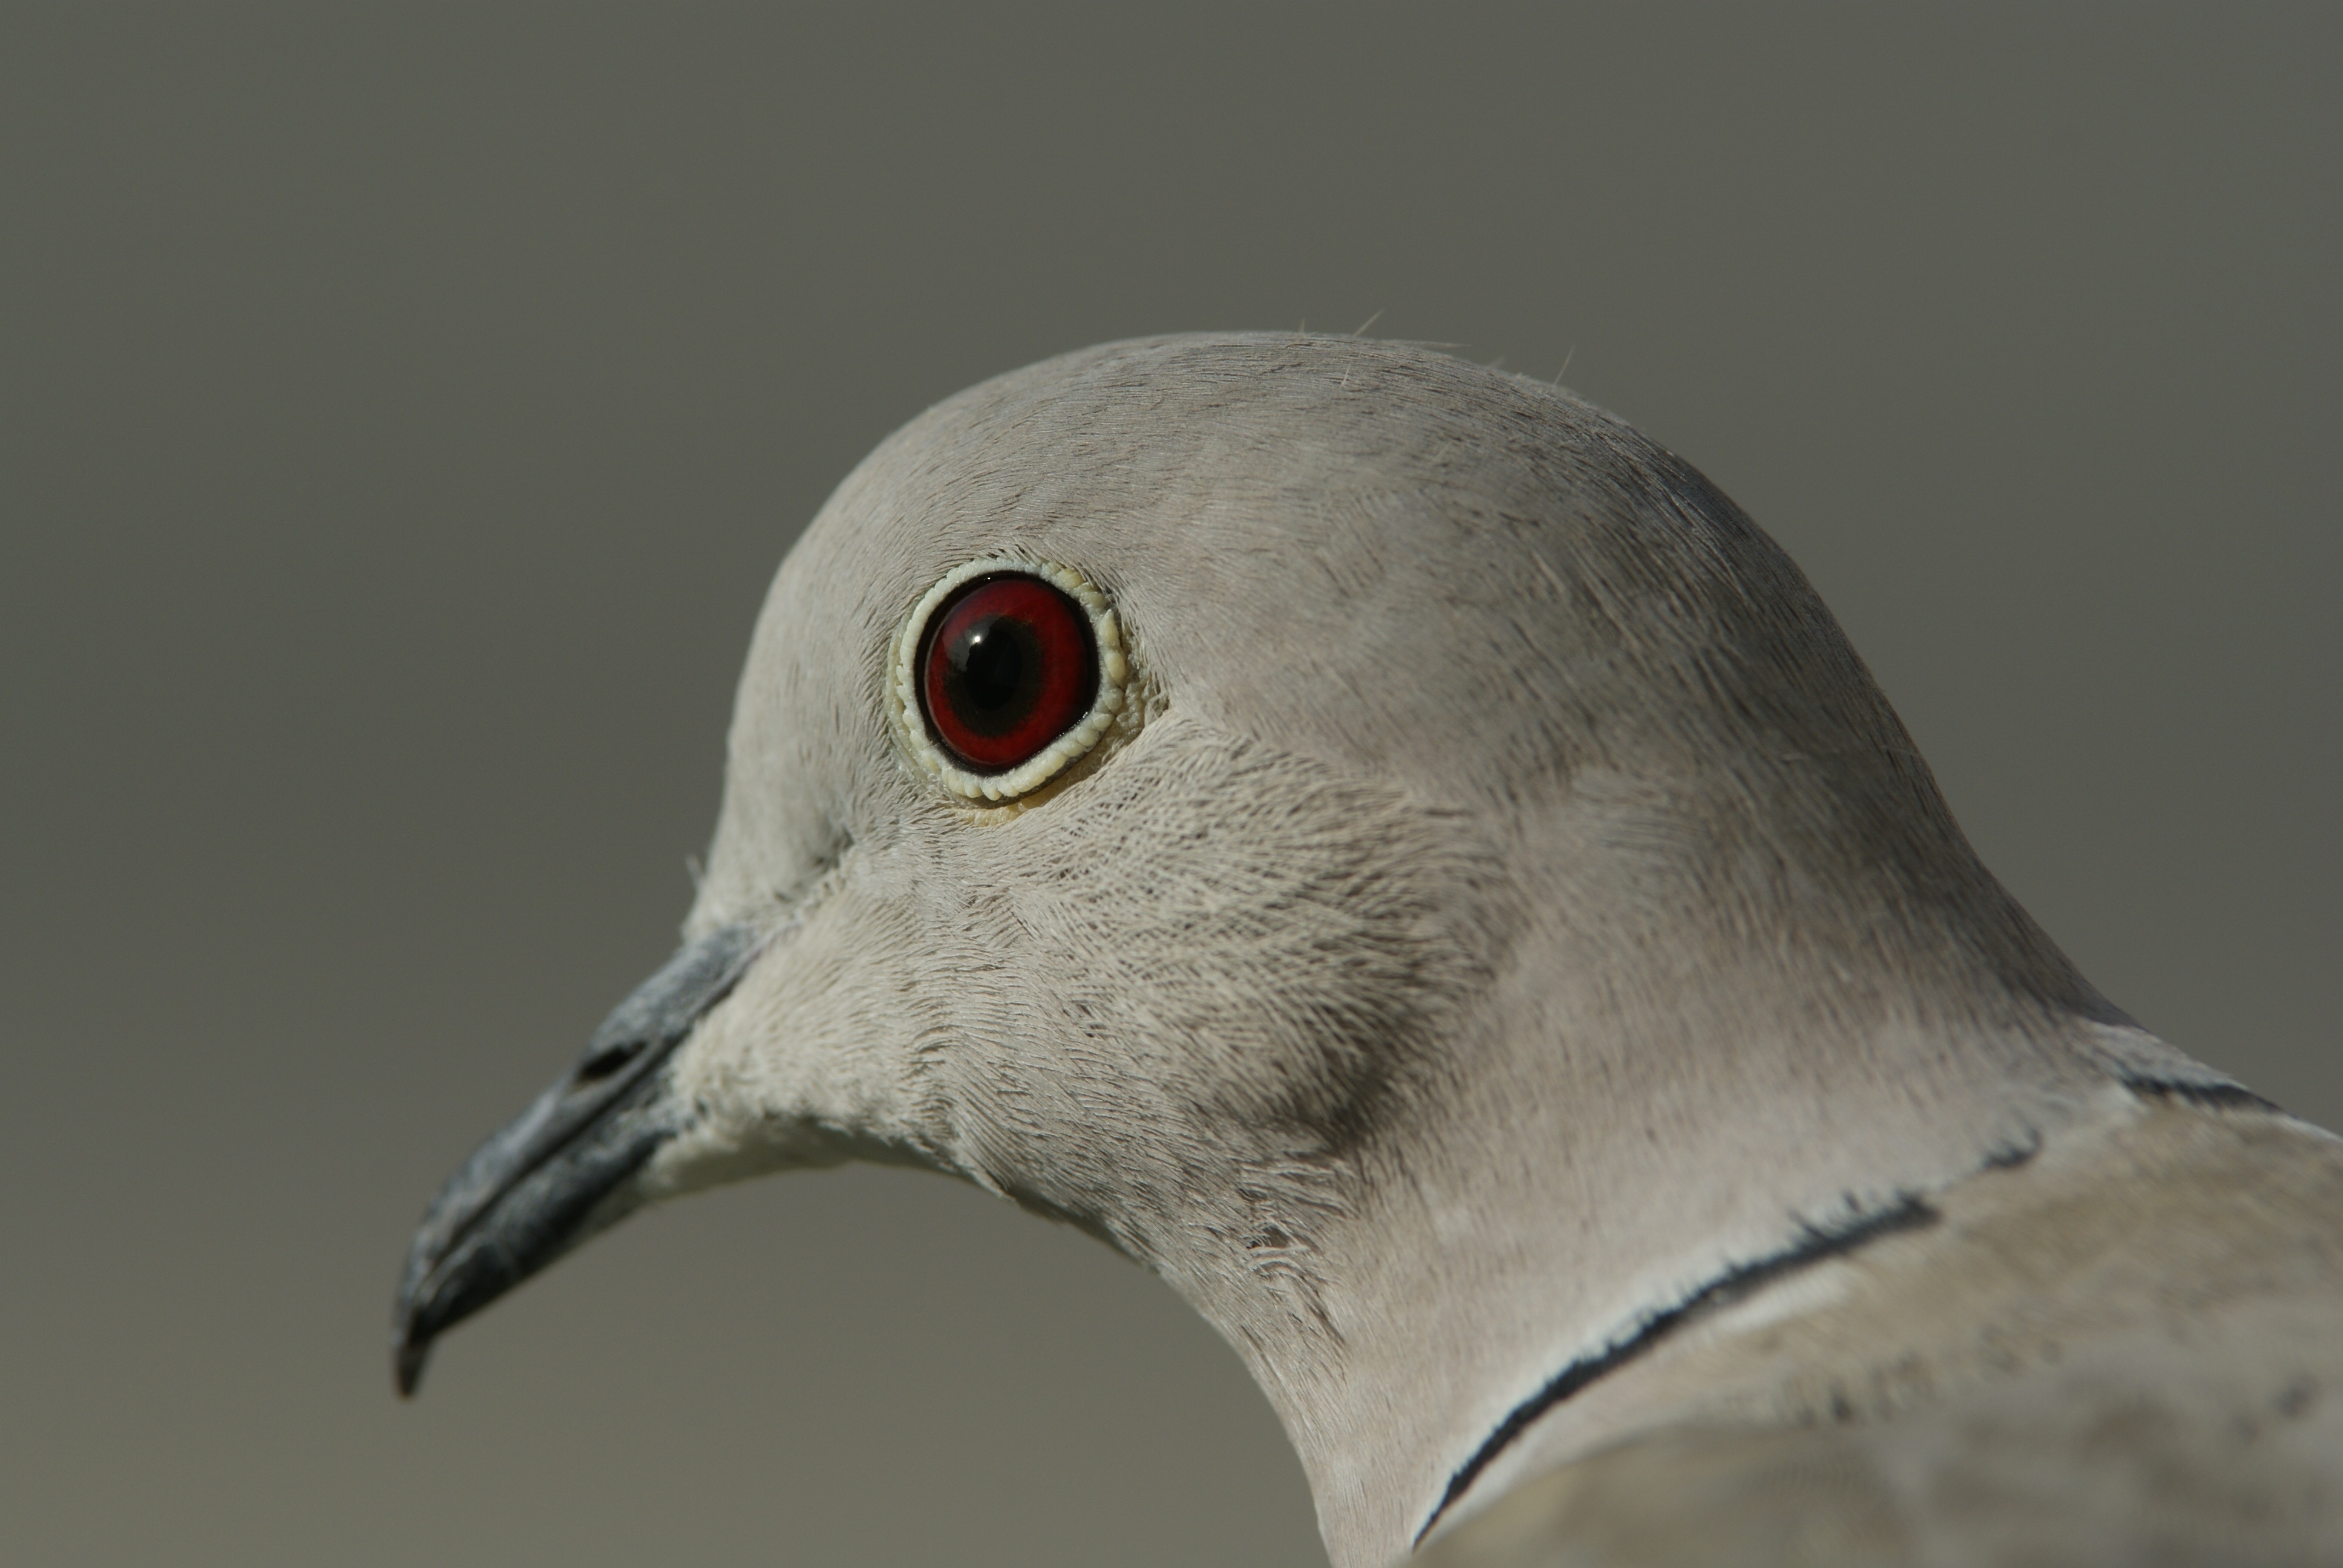
nature, bird, wing, seabird, wildlife, gull, beak, fauna, close up, eye, dove, goose, vertebrate, bill, waterfowl, water bird, red eyes, charadriiformes, ducks geese and swans, pigeons and doves